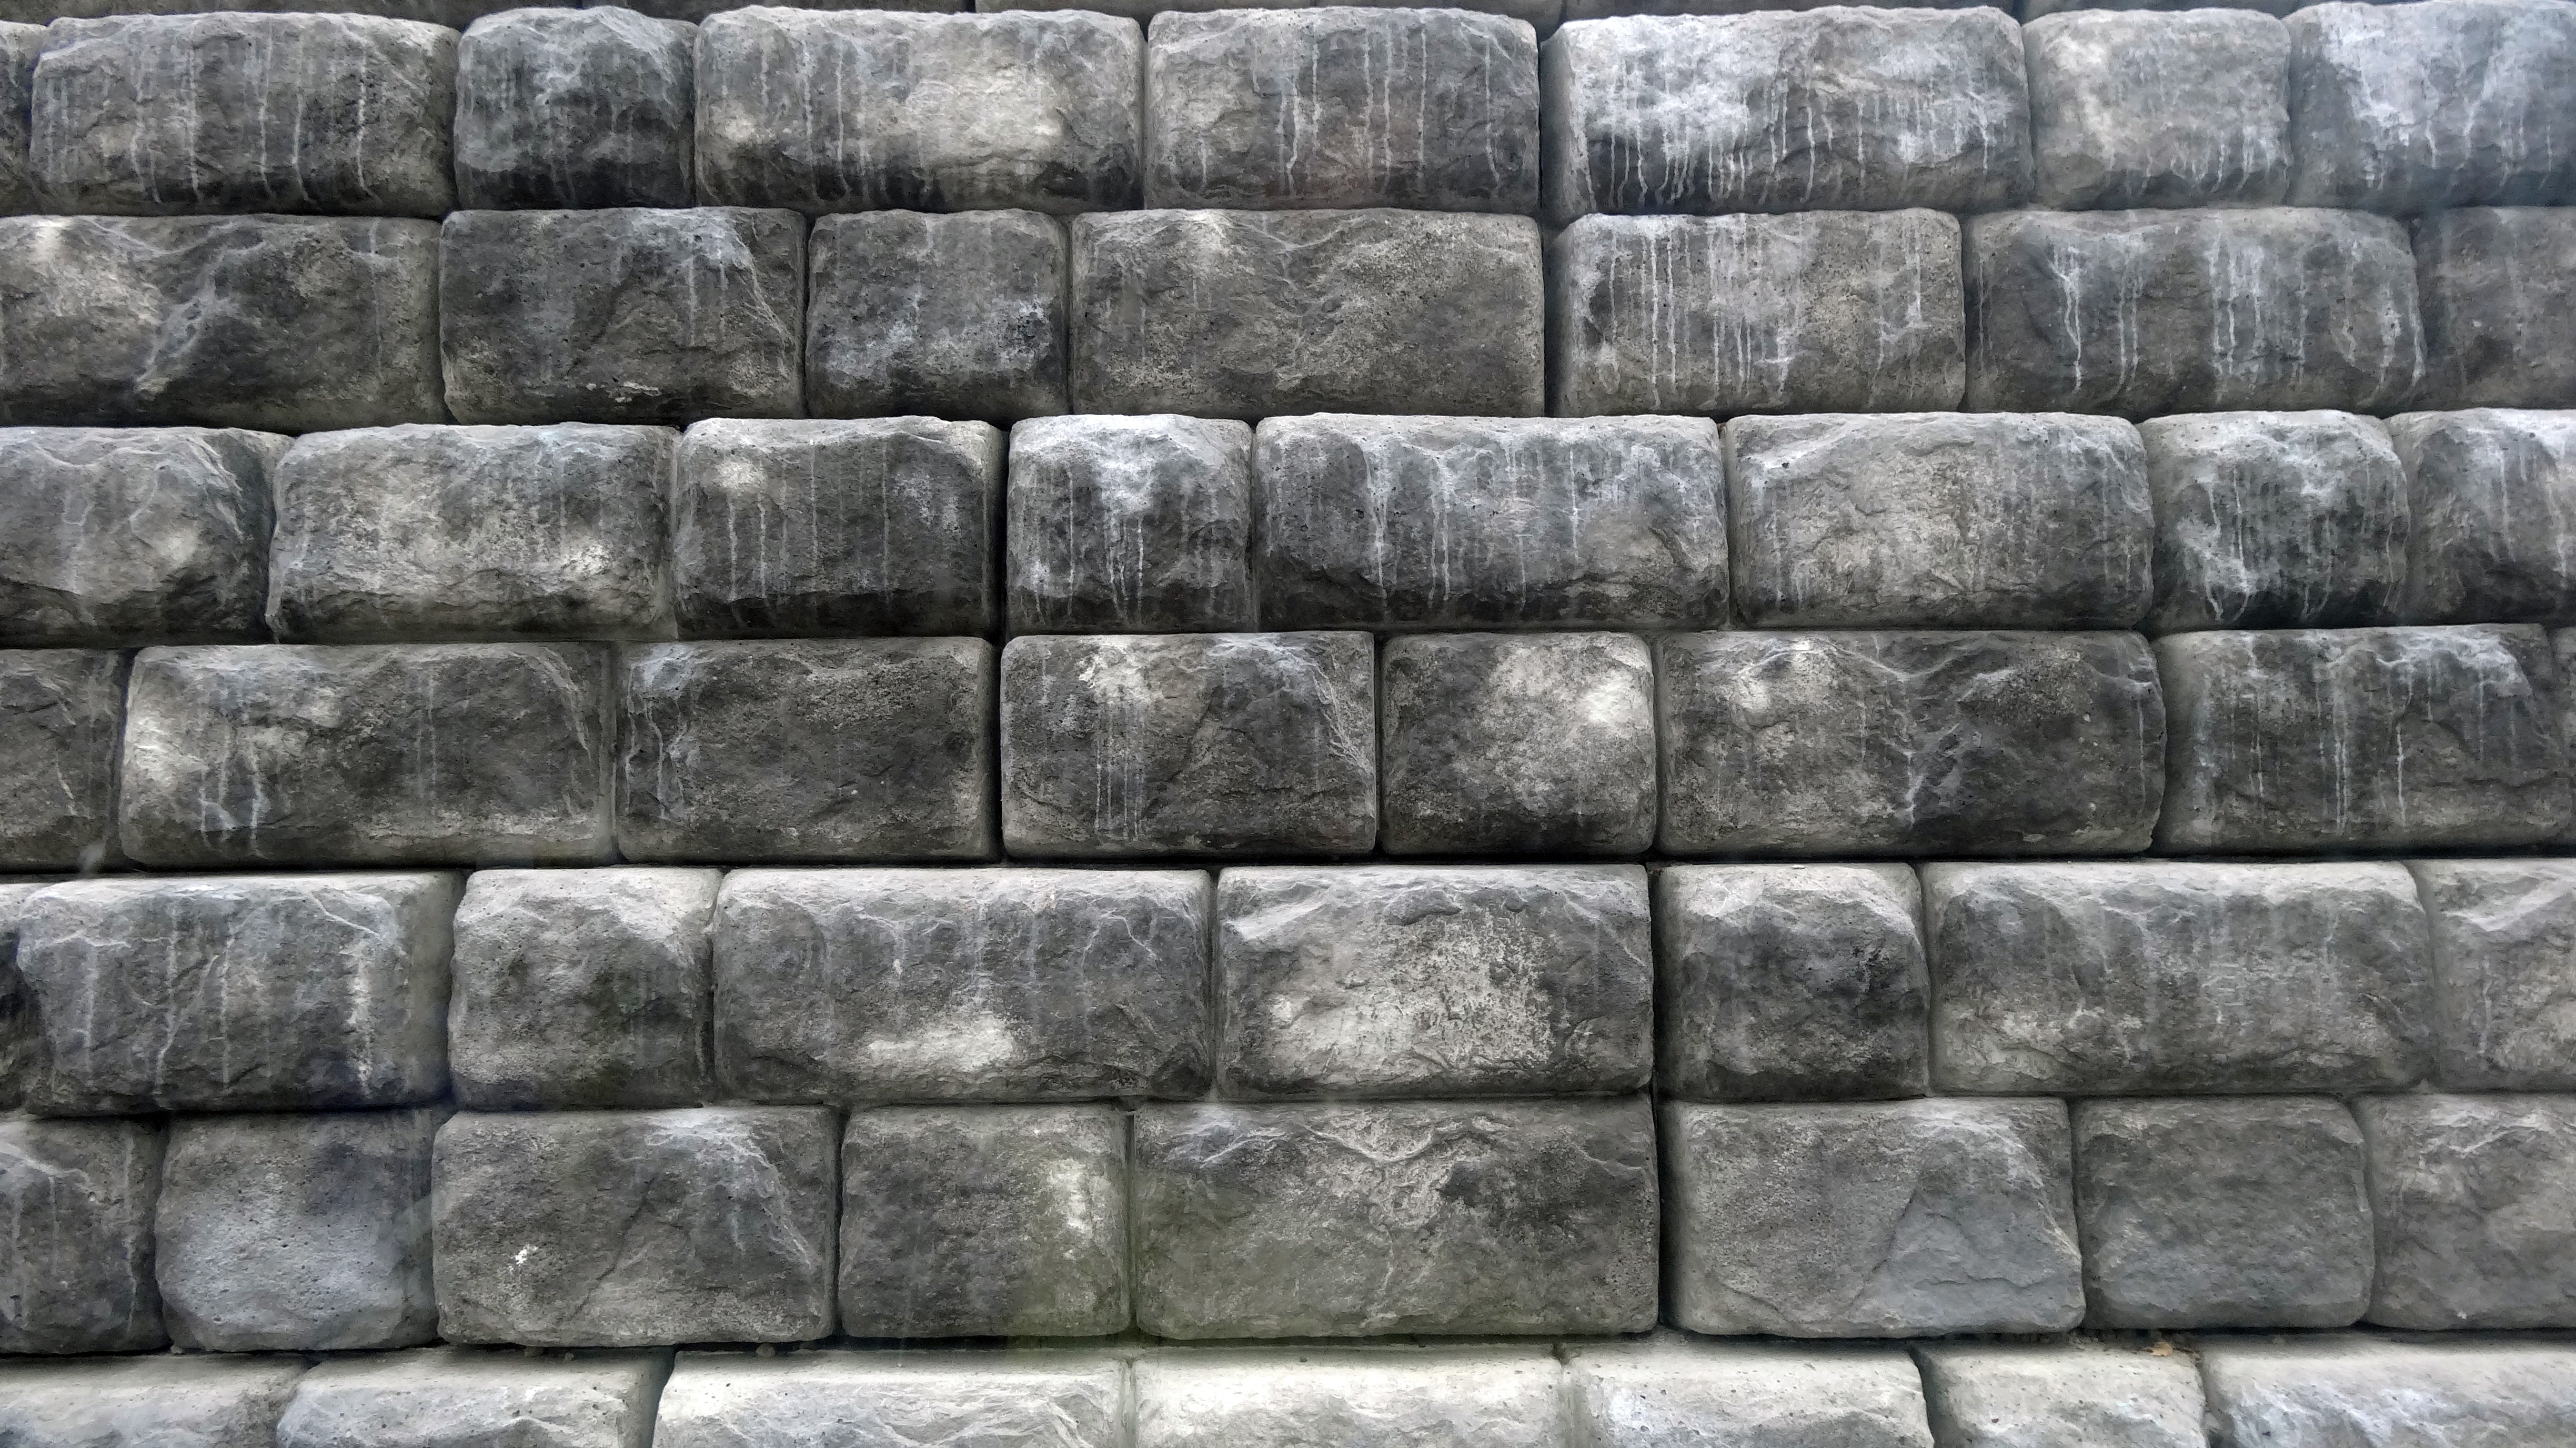
stone wall, brickwork, cobblestone, wall, road surface, flooring, floor, art, brick, tile, material